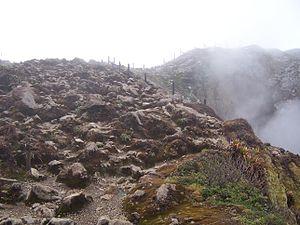
Le sommet du volcan
La Soufrière, surnommée « vié madanm la » en créole guadeloupéen, littéralement « la vieille dame » en français, est un volcan en activité situé sur le territoire de la commune de Saint-Claude en Guadeloupe, dans le parc national du même nom, dans le Sud de l'île de Basse-Terre. La commune de Basse-Terre, chef-lieu du département et région d'outre-mer, se trouve à une dizaine de kilomètres au sud-ouest et les chutes du Carbet sur son flanc est. C’est le seul volcan actif de l’île, actuellement à l’état de repos éruptif.